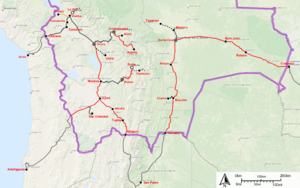
Le transport en Bolivie se fait essentiellement par la route. Historiquement, le chemin de fer a été important, mais il tient une part relativement faible du trafic. Compte tenu de la géographie du pays, le transport aérien occupe une place de plus en plus importante.